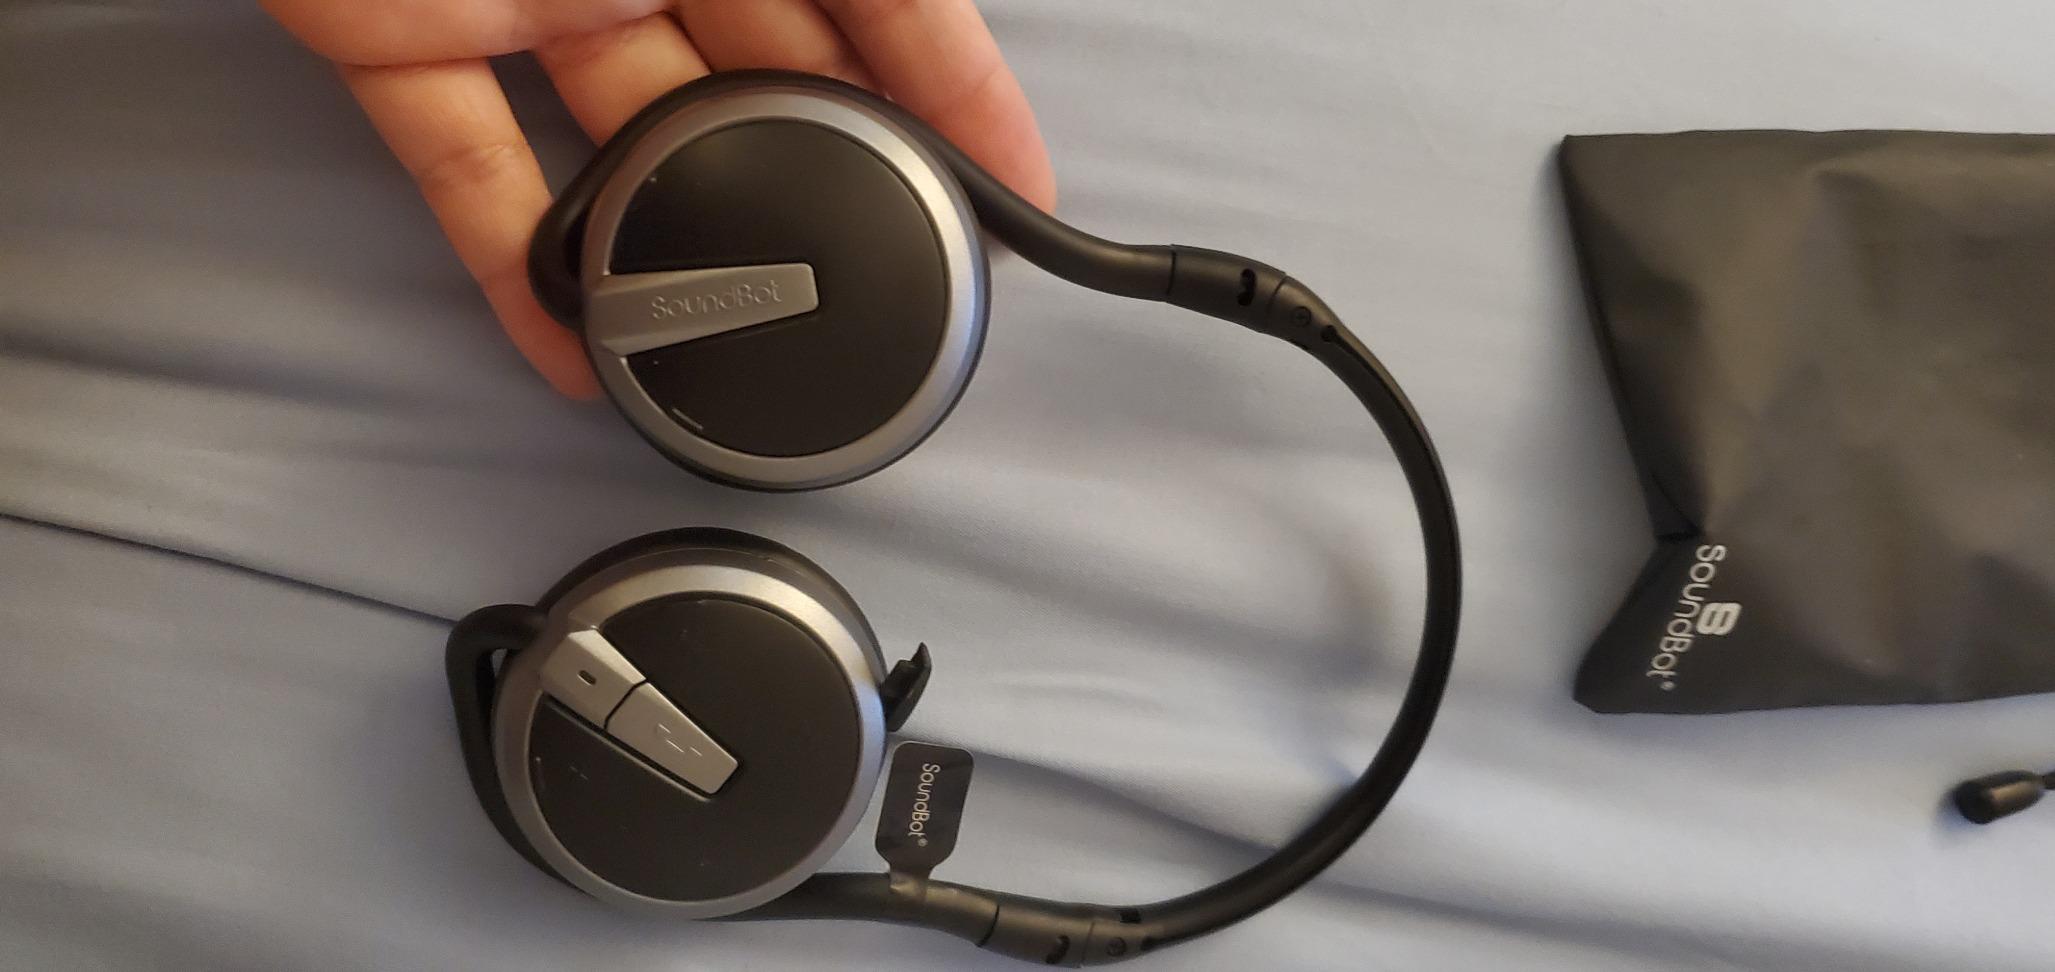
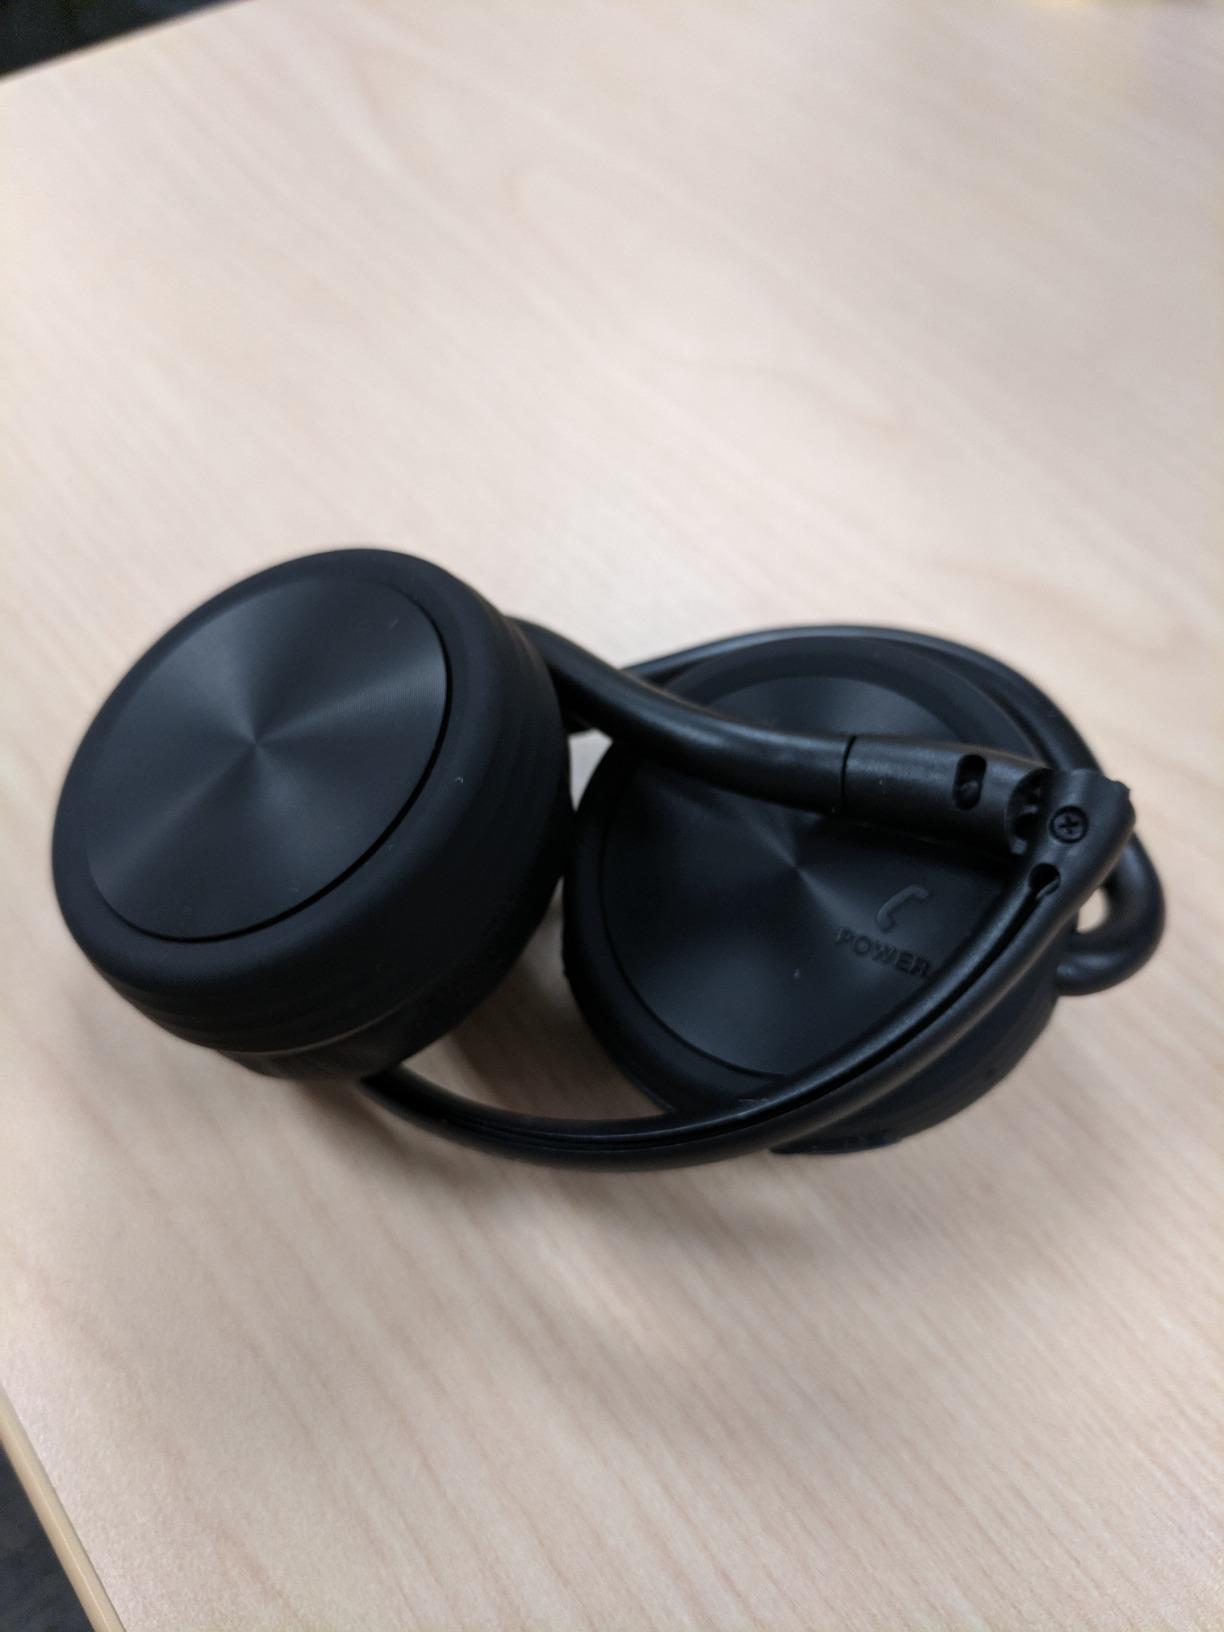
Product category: headphones
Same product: no